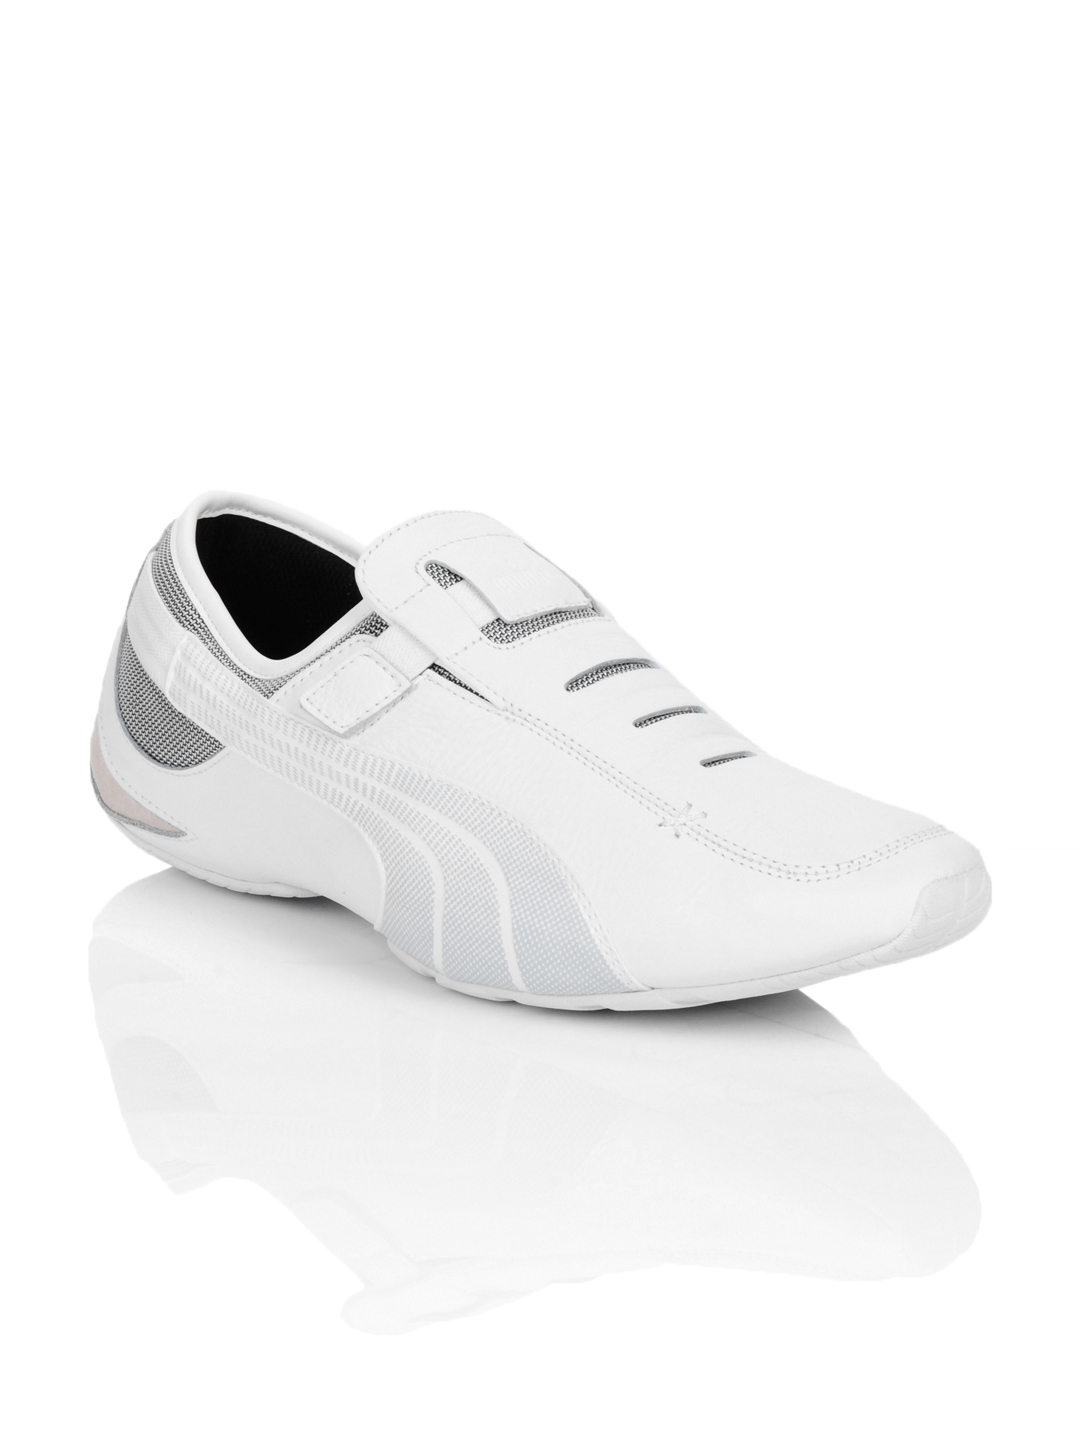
Puma Men Vedano White Shoes
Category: Footwear / Shoes / Casual Shoes
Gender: Men
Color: White
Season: Summer 2012
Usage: Casual